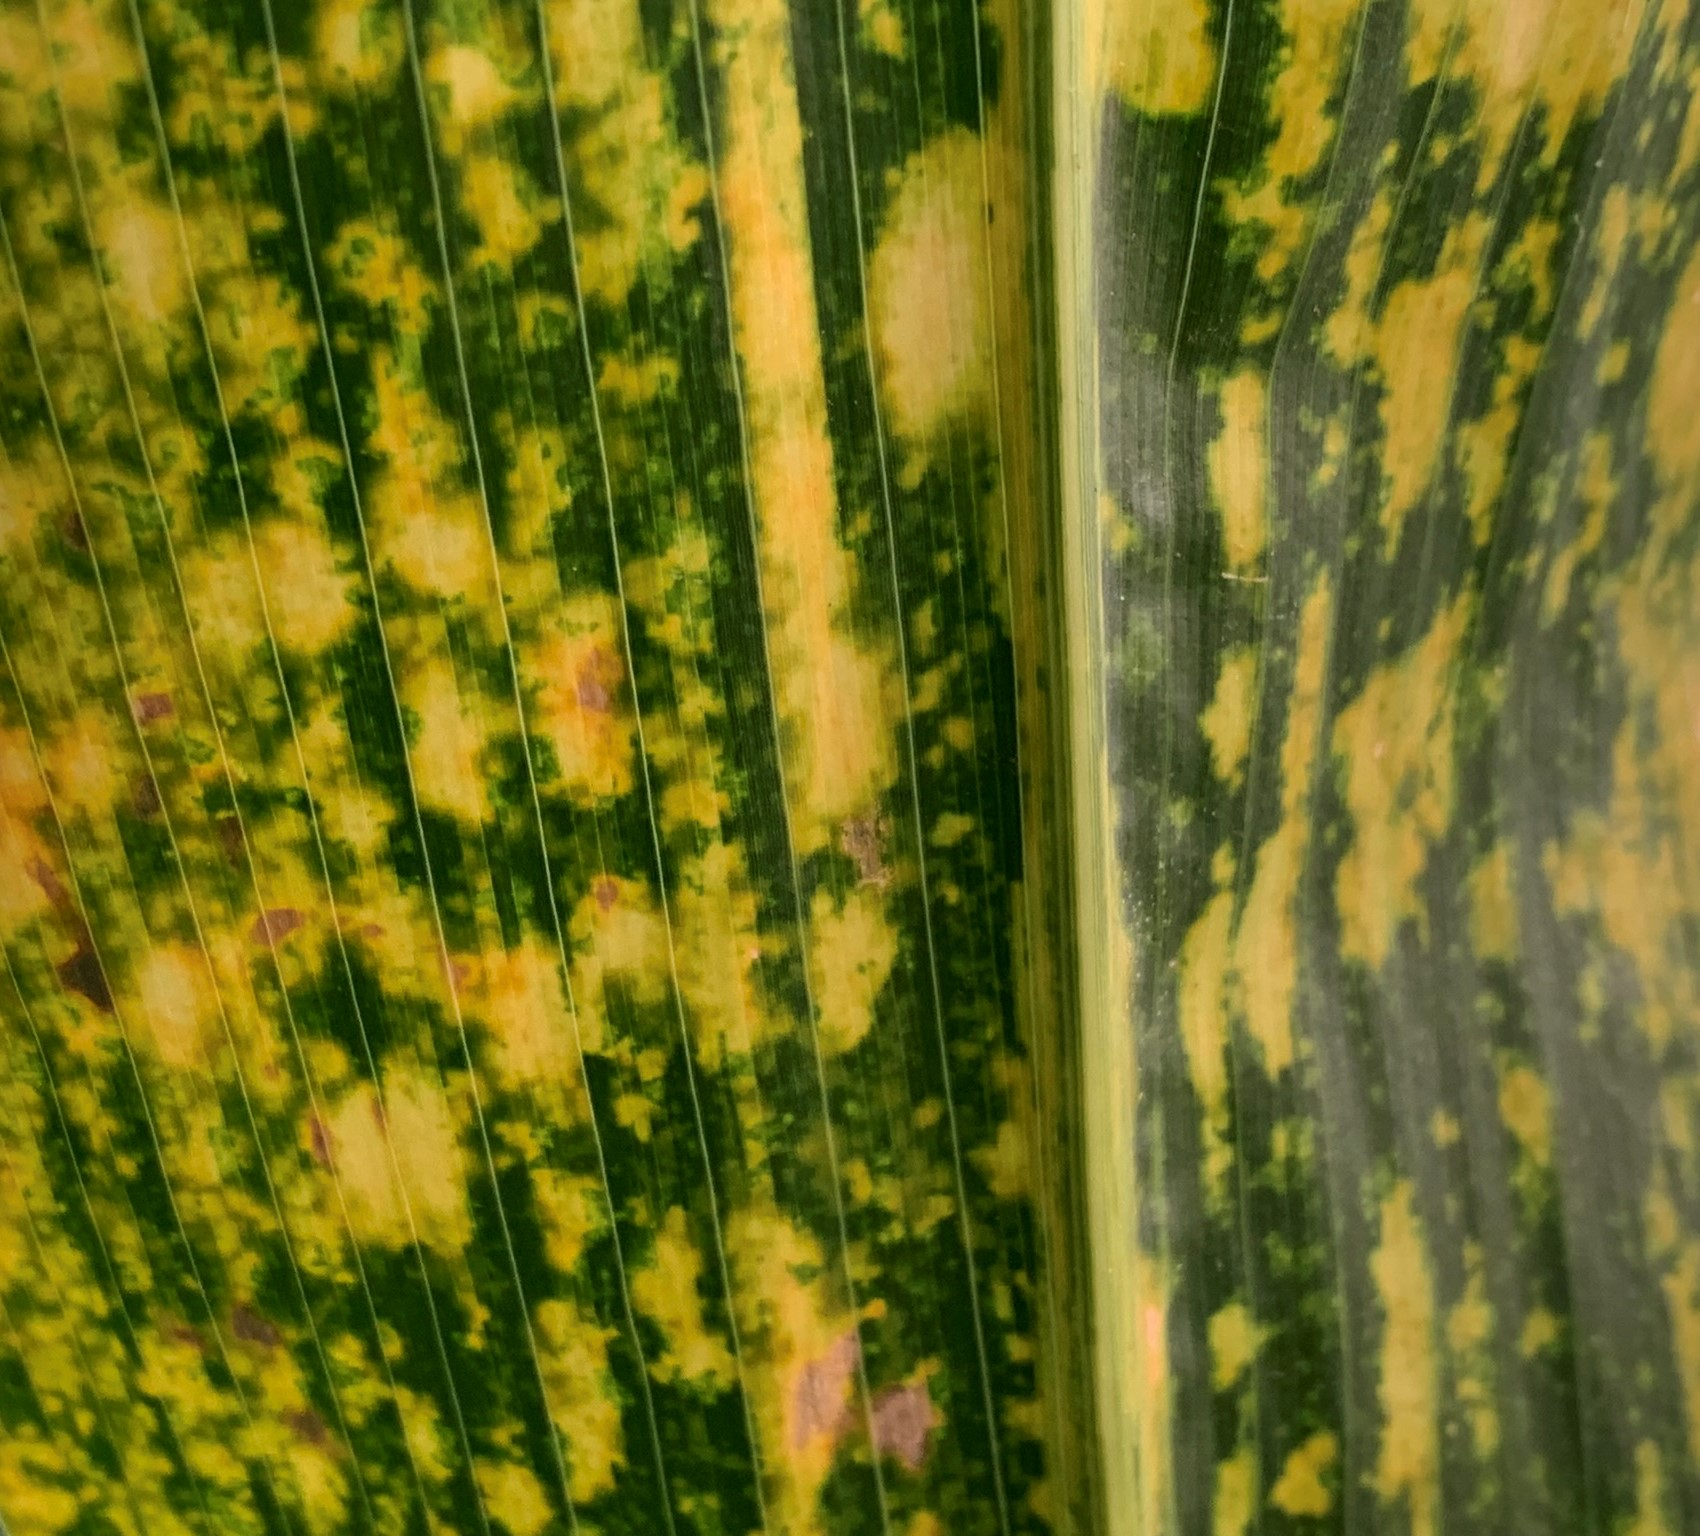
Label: MLN